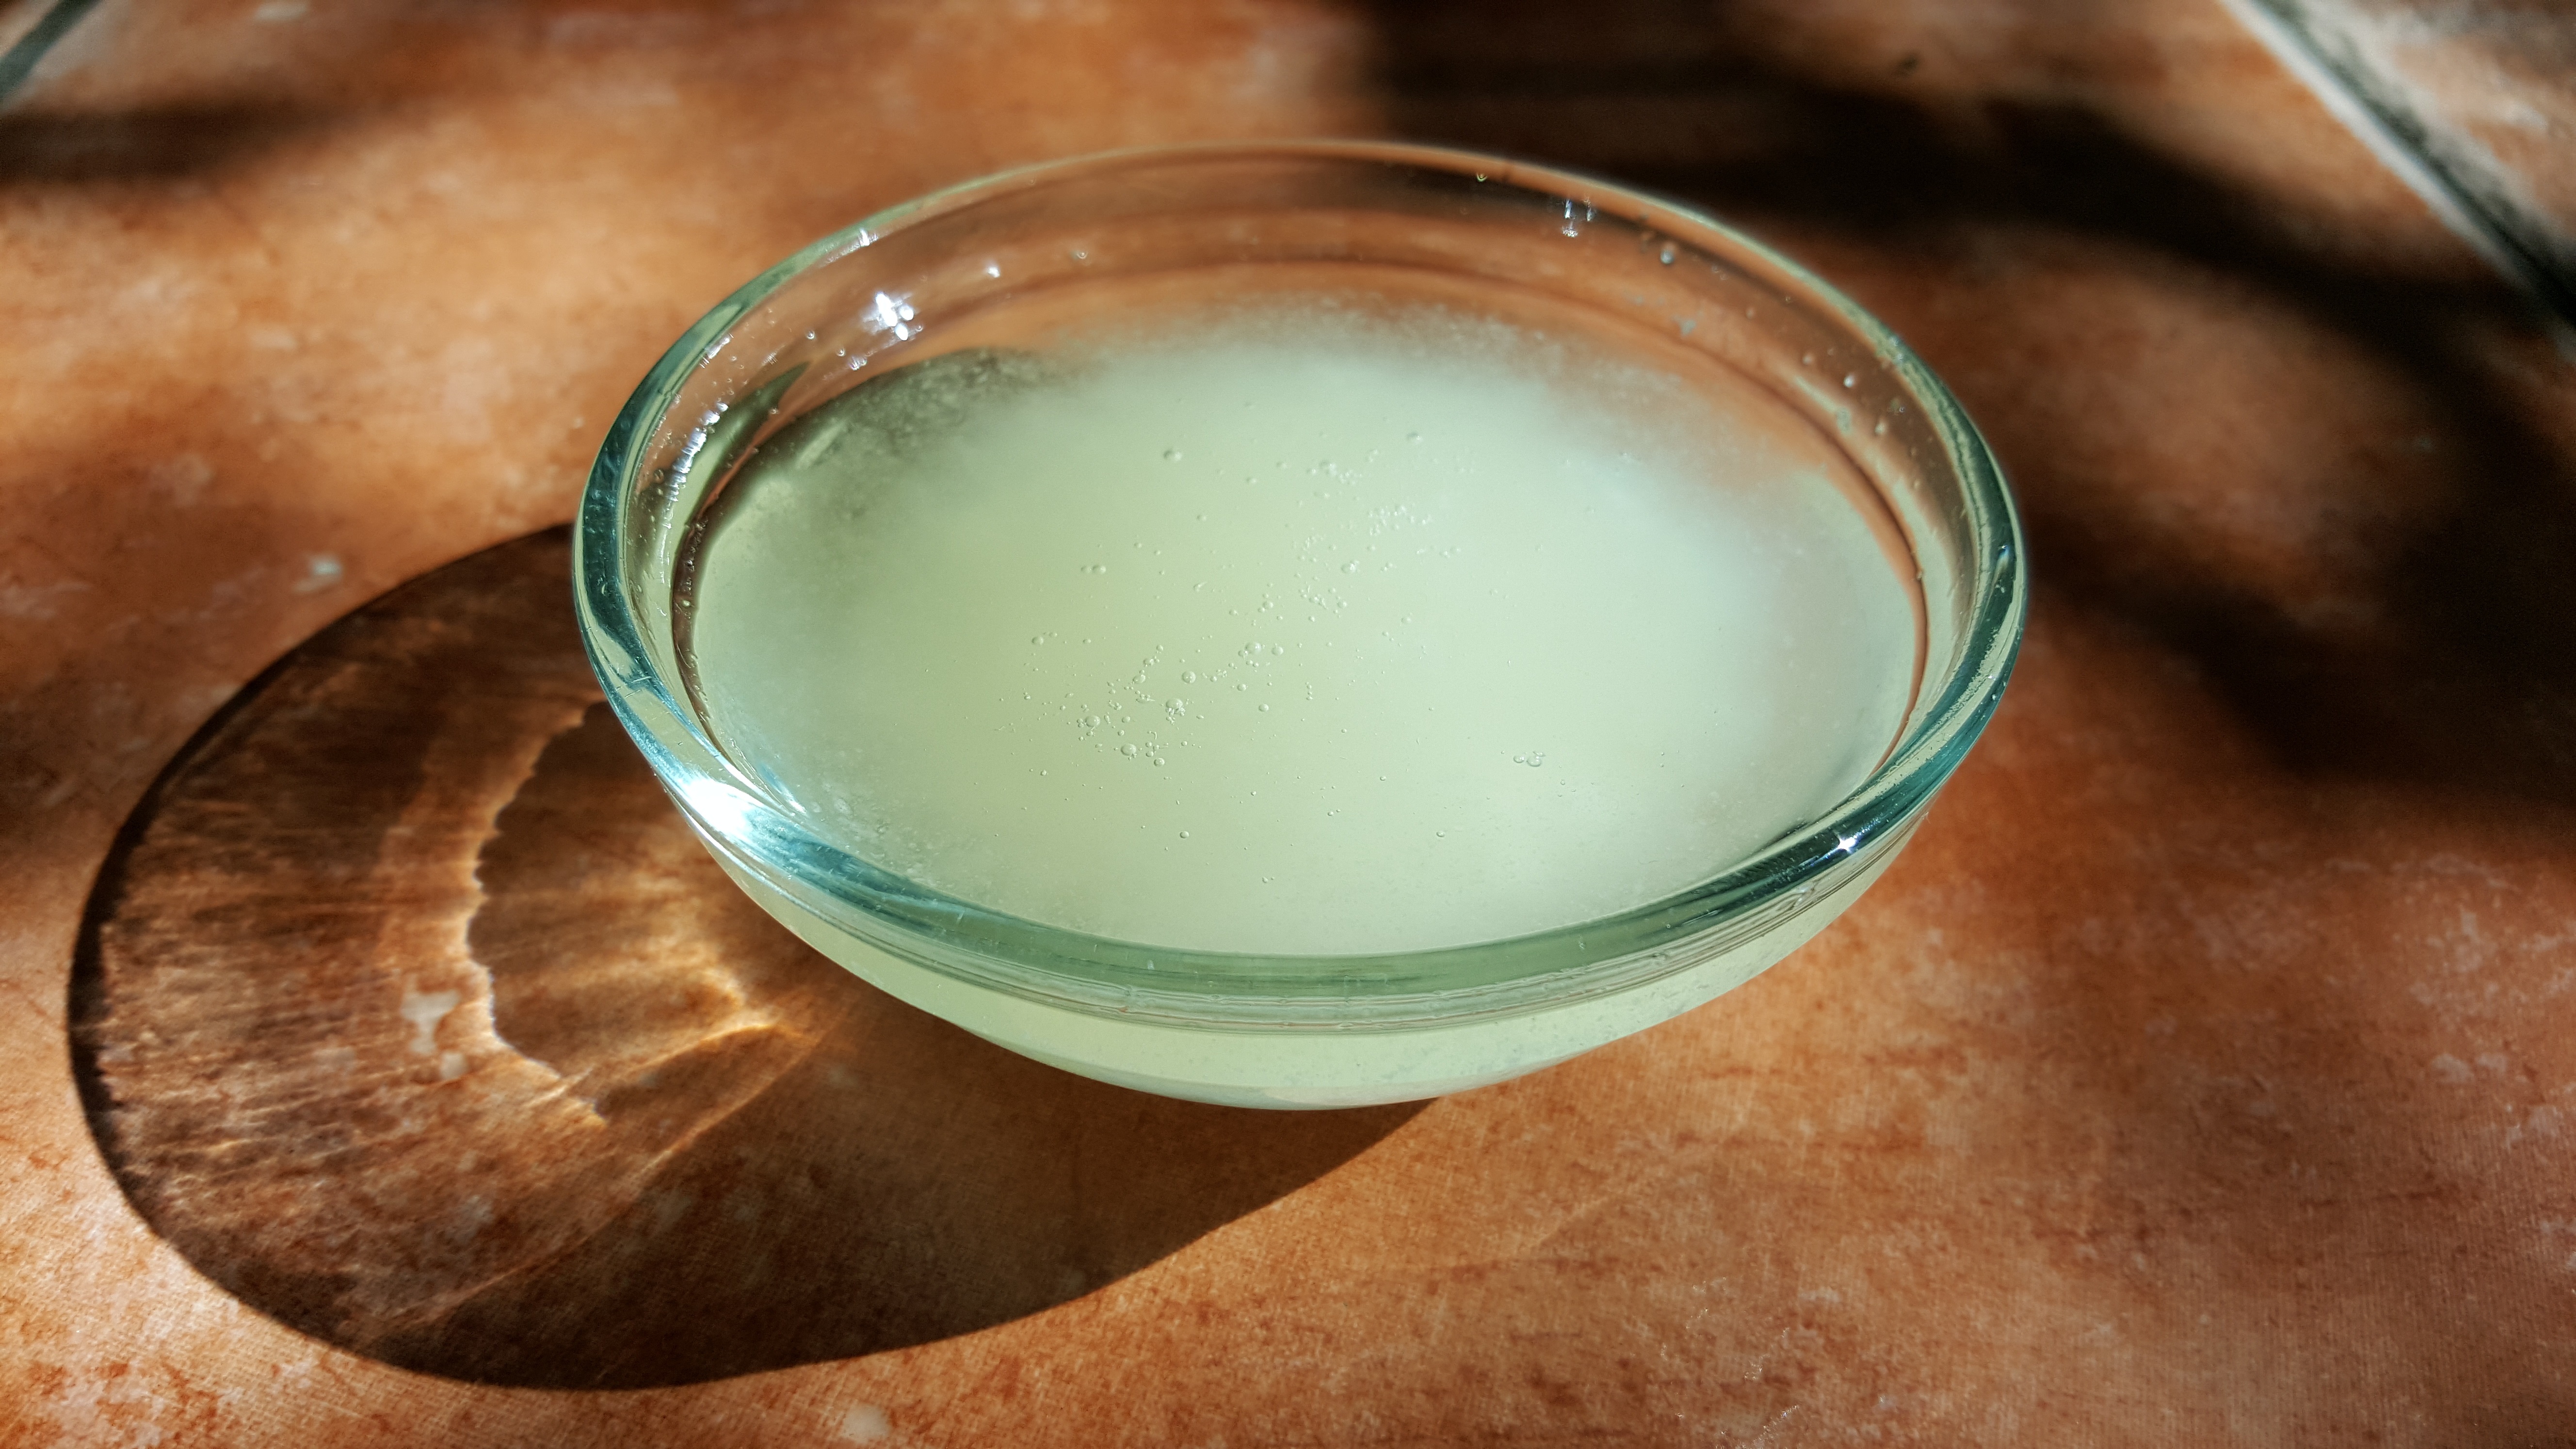
bowl, food, produce, drink, breakfast, coconut, organic, flavor, ayurveda, coconut oil, glass dish